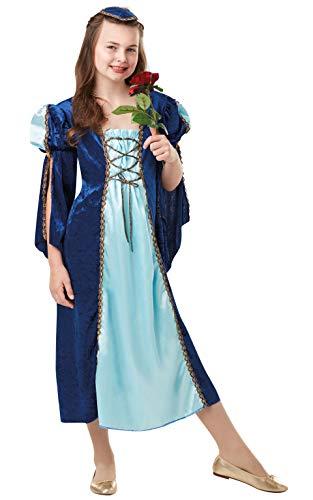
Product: Rubie's Renaissance Faire Juliet Costume, Medium, One Color
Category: Toys & Games | Dress Up & Pretend Play | Costumes
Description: Renaissance faire Juliet costume includes dress and headpiece.
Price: $10.73
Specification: ProductDimensions:17x12x2inches|ItemWeight:1.1pounds|ShippingWeight:8.5ounces(Viewshippingratesandpolicies)|DomesticShipping:ItemcanbeshippedwithinU.S.|InternationalShipping:ThisitemcanbeshippedtoselectcountriesoutsideoftheU.S.LearnMore|ASIN:B000GWHAJG|Itemmodelnumber:883805_M|Manufacturerrecommendedage:5-7years